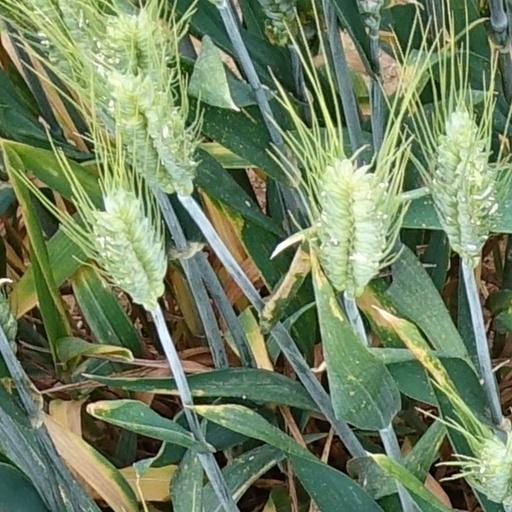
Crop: wheat